Edward O'Meagher Condon

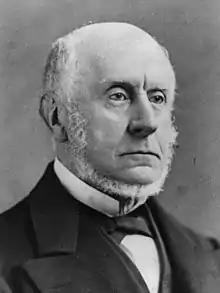
Charles Francis Adams Sr. was able to intervene in O'Meagher Condon's case and influence the British to commute his sentence

O'Meagher Condon was born in January 1840 to Thomas Condon, a farmer, and his wife Ellen Condon ( O'Meagher) near Mitchelstown in County Cork. The family immigrated to Prince Edward Island, near Nova Scotia, Canada in 1842. O'Meagher Condon was educated via a private tutor and by his teenage years was working (briefly) as a carpenter and sailing instructor.